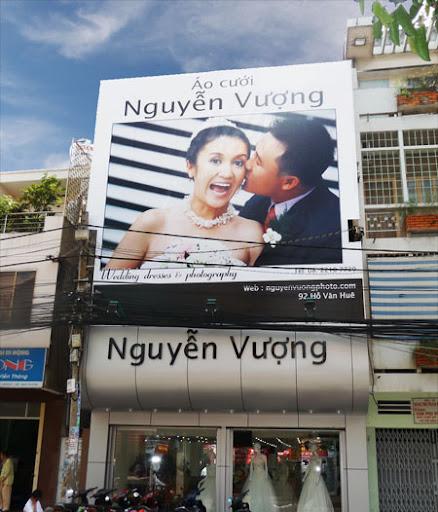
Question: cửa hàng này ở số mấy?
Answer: số 92